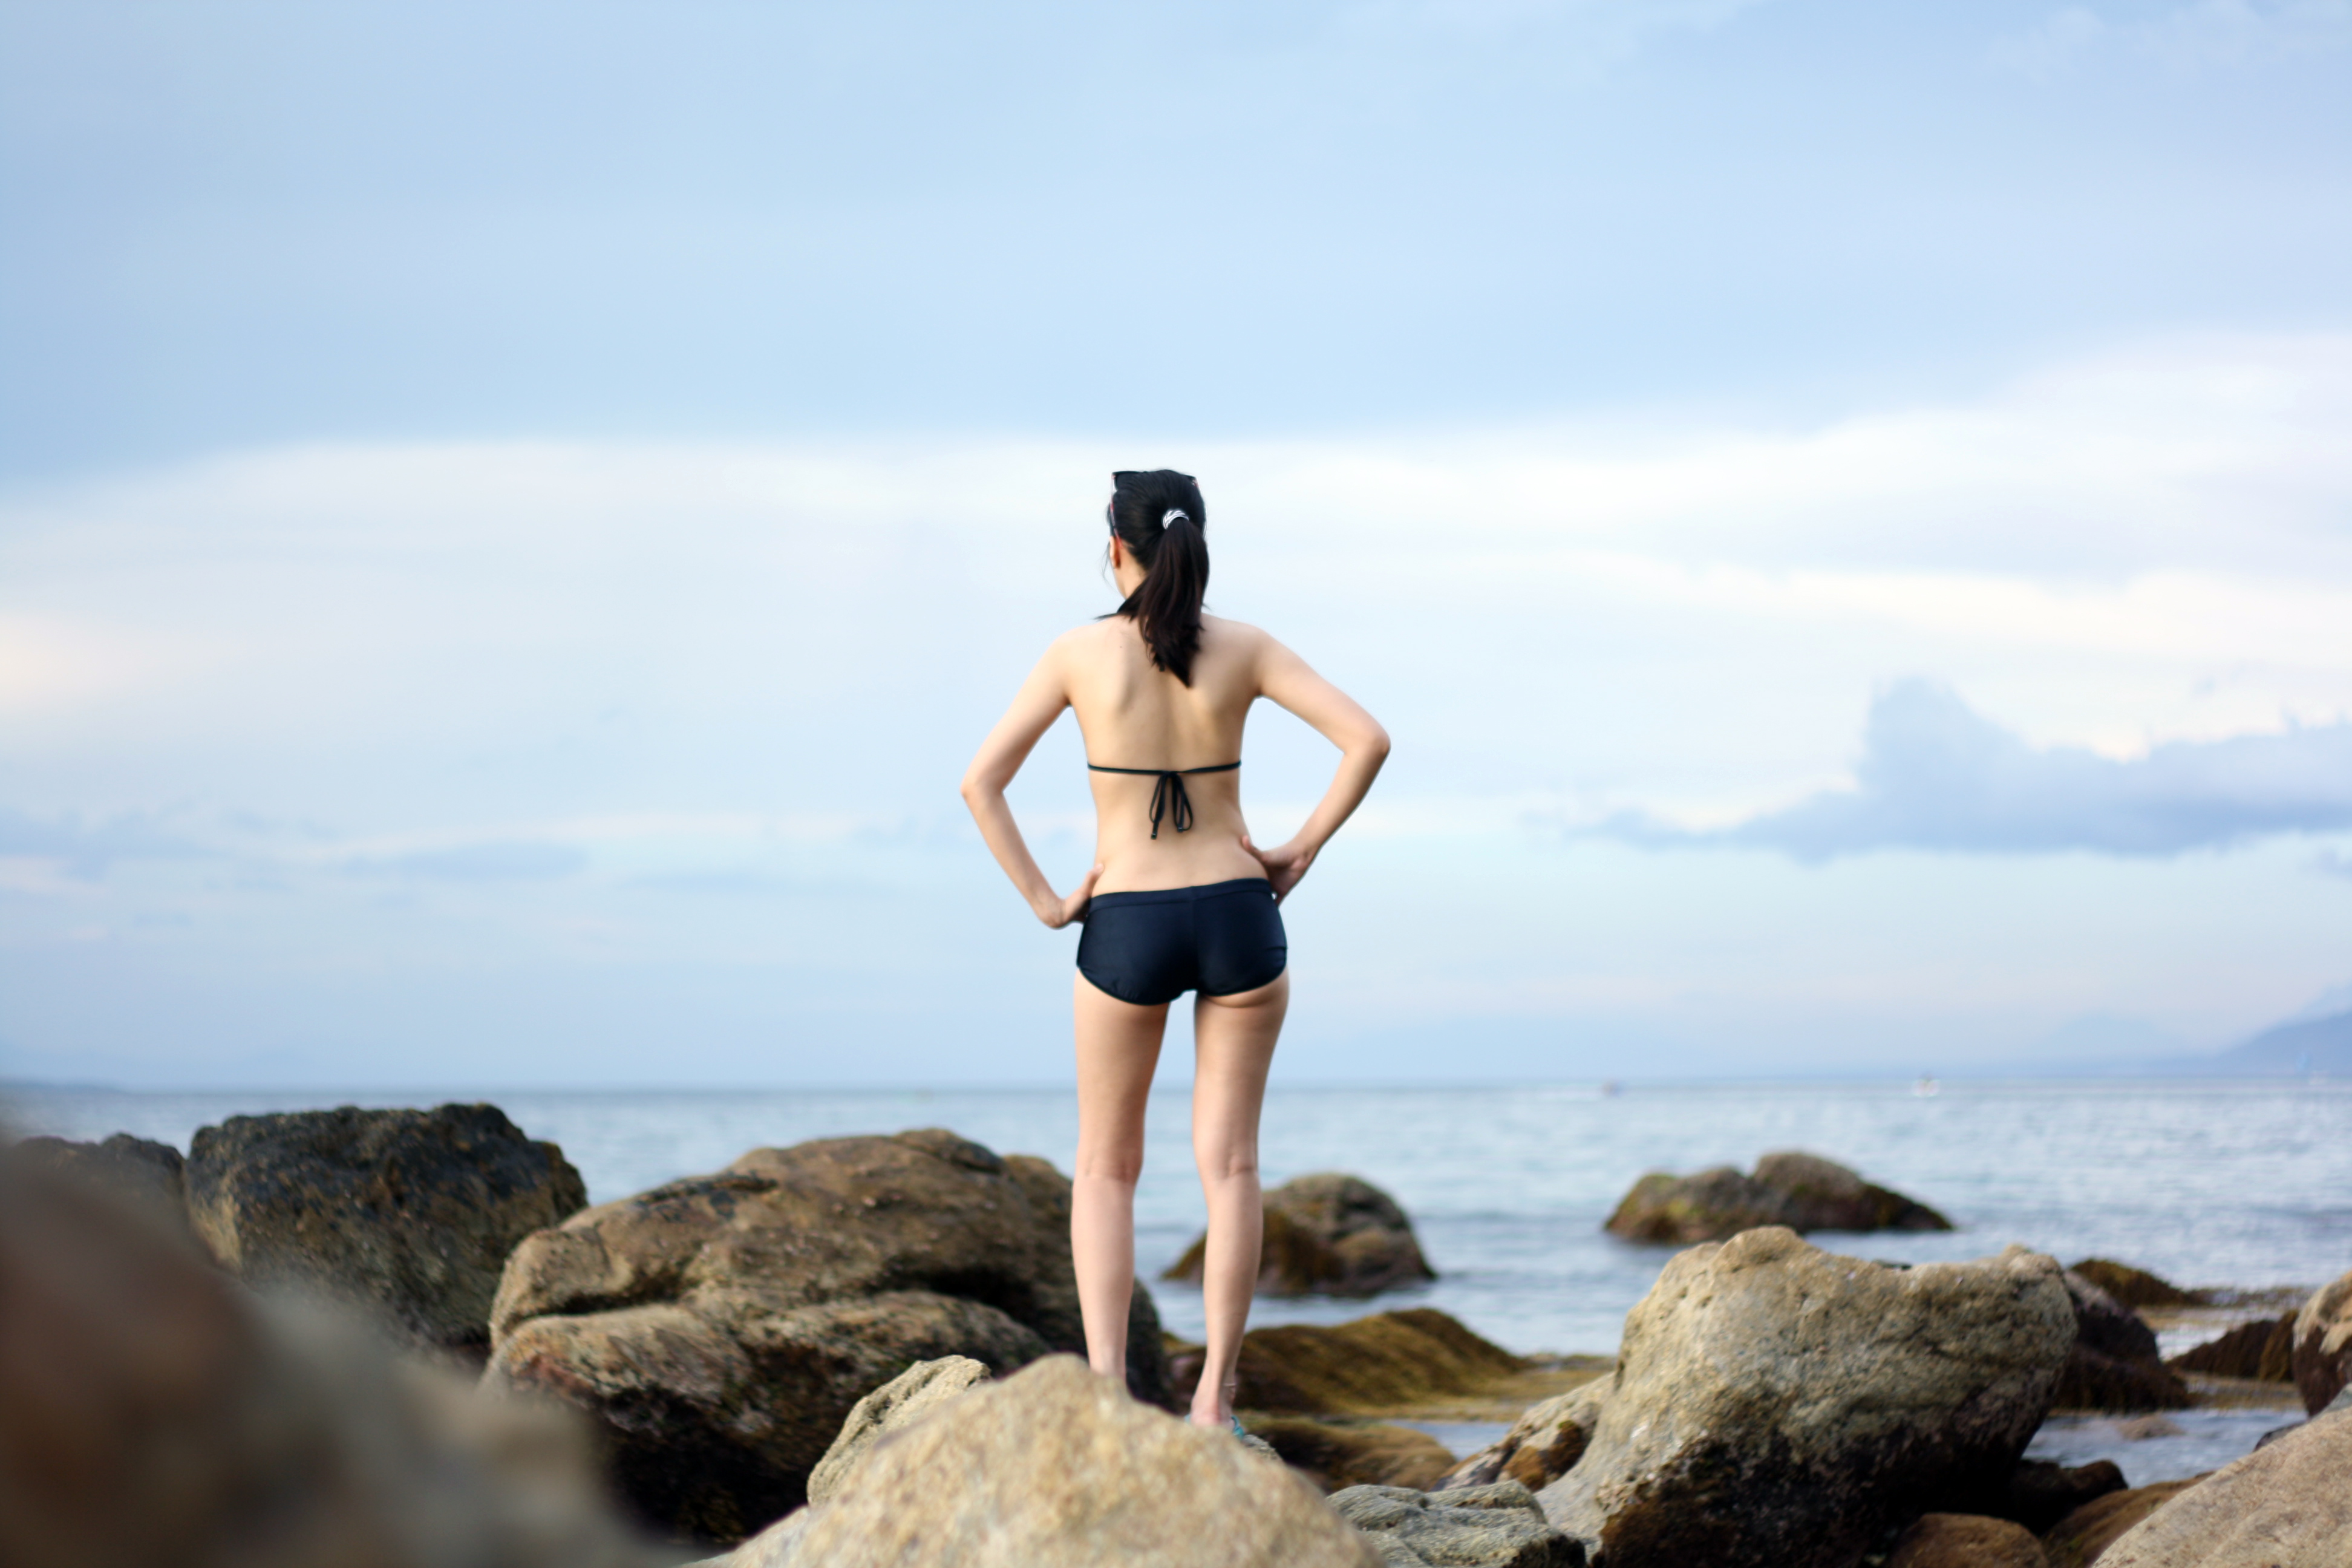
beach, sea, coast, sand, rock, ocean, girl, woman, shore, wave, adventure, vacation, leg, model, holiday, bikini, rocks, sports, beauty, photo shoot, sun tanning, physical fitness